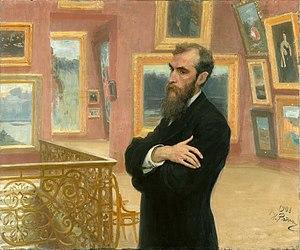
Ilia Iefimovitch Répine est un peintre russe né le 24 juillet 1844 et mort le 29 septembre 1930 à Kuokkala.
L'économie de la culture contemporaine prend le plus souvent comme point de départ l'ouvrage fondateur de Baumol et Bowen sur le spectacle vivant, selon lequel la réflexion sur l'art entre dans l'histoire de la pensée économique dès la naissance de l'économie moderne, soit au XVIIᵉ siècle.